Dantumadiel

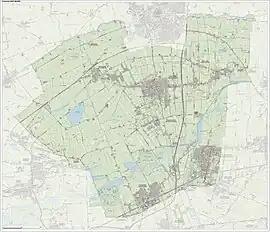
"Dutch Topographic map of Dantumadiel, February 2024"

Dantumadiel is a municipality in the province of Friesland in the Netherlands. Dantumadiel is a rural municipality characterized by economic activity and agriculture.